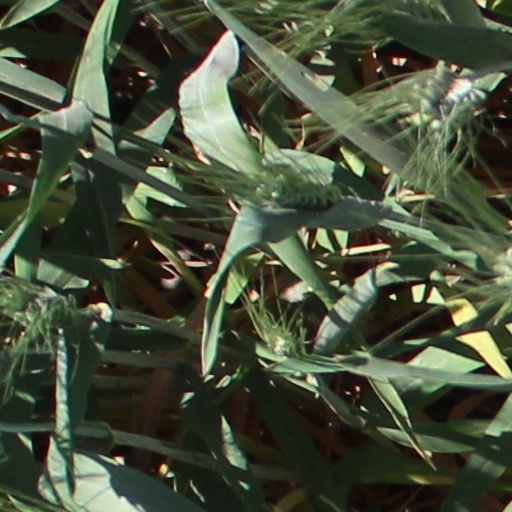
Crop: wheat